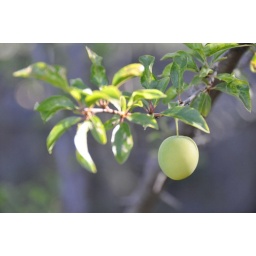
Ripening fruit on the fruit tree in my back yard. Melbourne, Australia